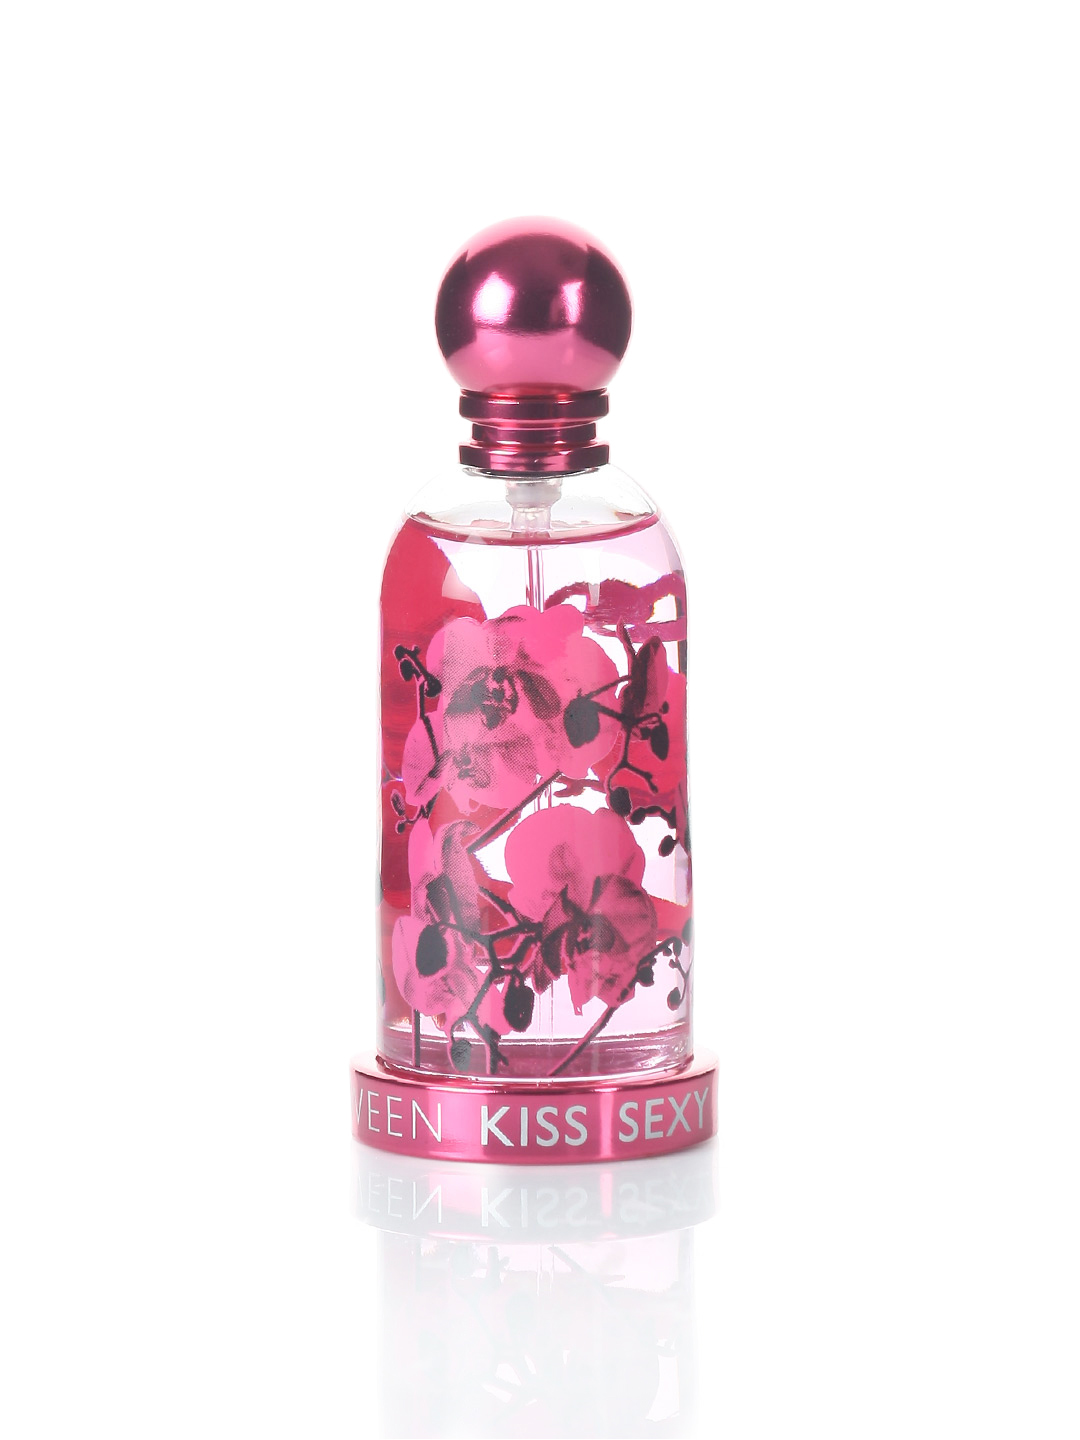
J.Del Pozo Halloween Kiss Sexy Women Perfume
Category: Personal Care / Fragrance / Perfume and Body Mist
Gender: Women
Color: Pink
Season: Spring 2017
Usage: Casual